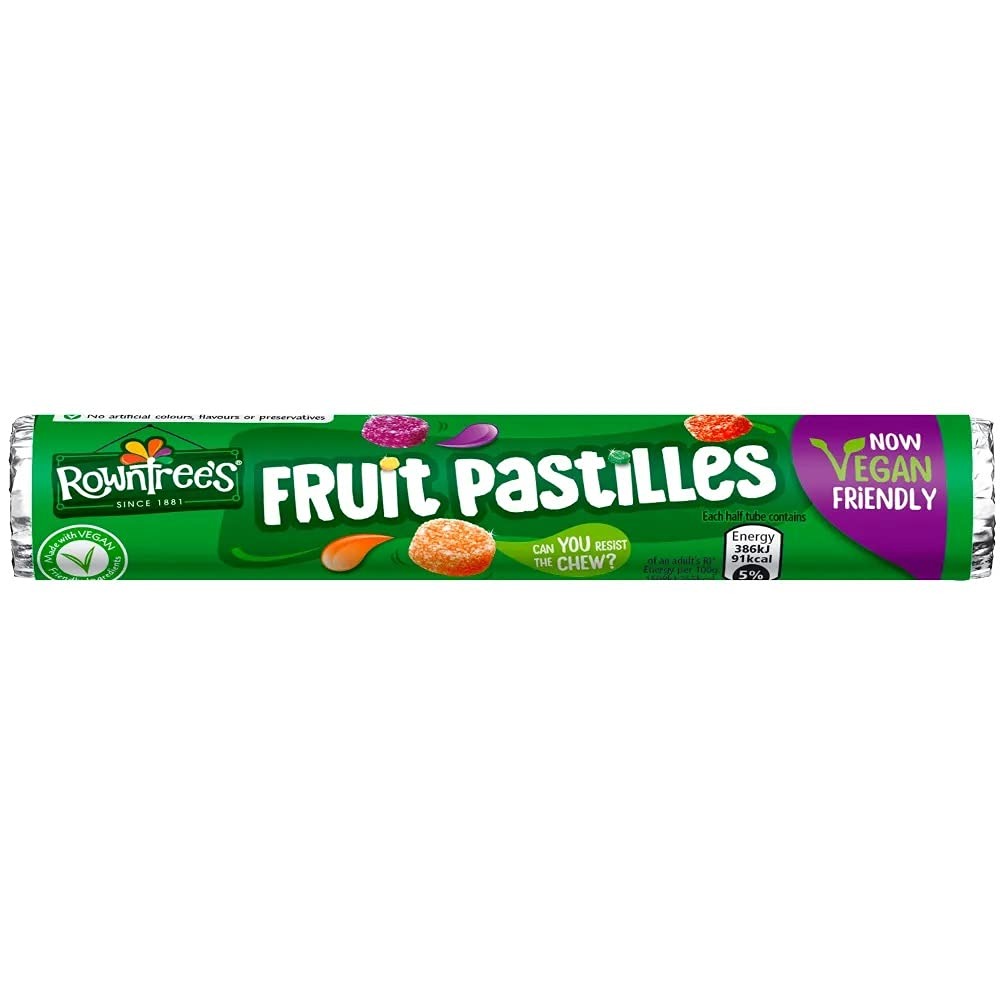
Item Name: Rowntrees Fruit Pastilles tube Case of 48
Bullet Point 1: Flavours include strawberry, blackcurrant, orange, lemon (may be replaced by pineapple), and lime.
Bullet Point 2: No Artificial Colours or Flavours
Bullet Point 3: Contains Real Fruit Juices
Bullet Point 4: 48 tubes of candy in this case
Bullet Point 5: Imported from England
Product Description: Rowntree's Fruit Pastilles are circular sweets. They appear in different colours, each with a different flavour, and are coated in sugar. Fruit pastilles contain no added flavourings or colourings. They are made in Fawdon, Tyneside. They were first made in 1881 and are Rowntree's oldest product. Around 100 million tubes are consumed each year.
Value: 48.0
Unit: Count

Price: 57.46